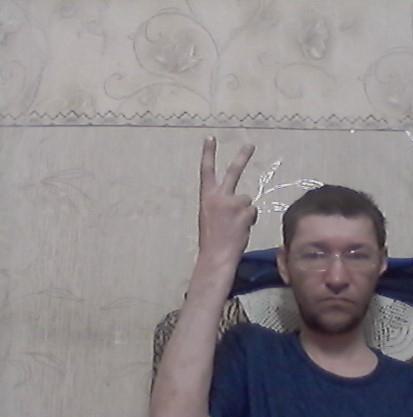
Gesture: peace_inverted